Santa Fe Province

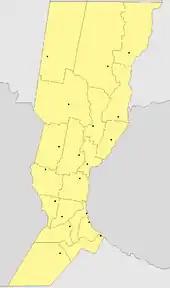
Simplified political map of Santa Fe Province, showing departmental borders and head towns

The green grass of the province is ideal for the 6.5 million head of cattle (20% of national stock), which is not only source of meat but of 2.6 billion of liters of milk per year (40% of the national production), which is processed by over 5,000 dairies.